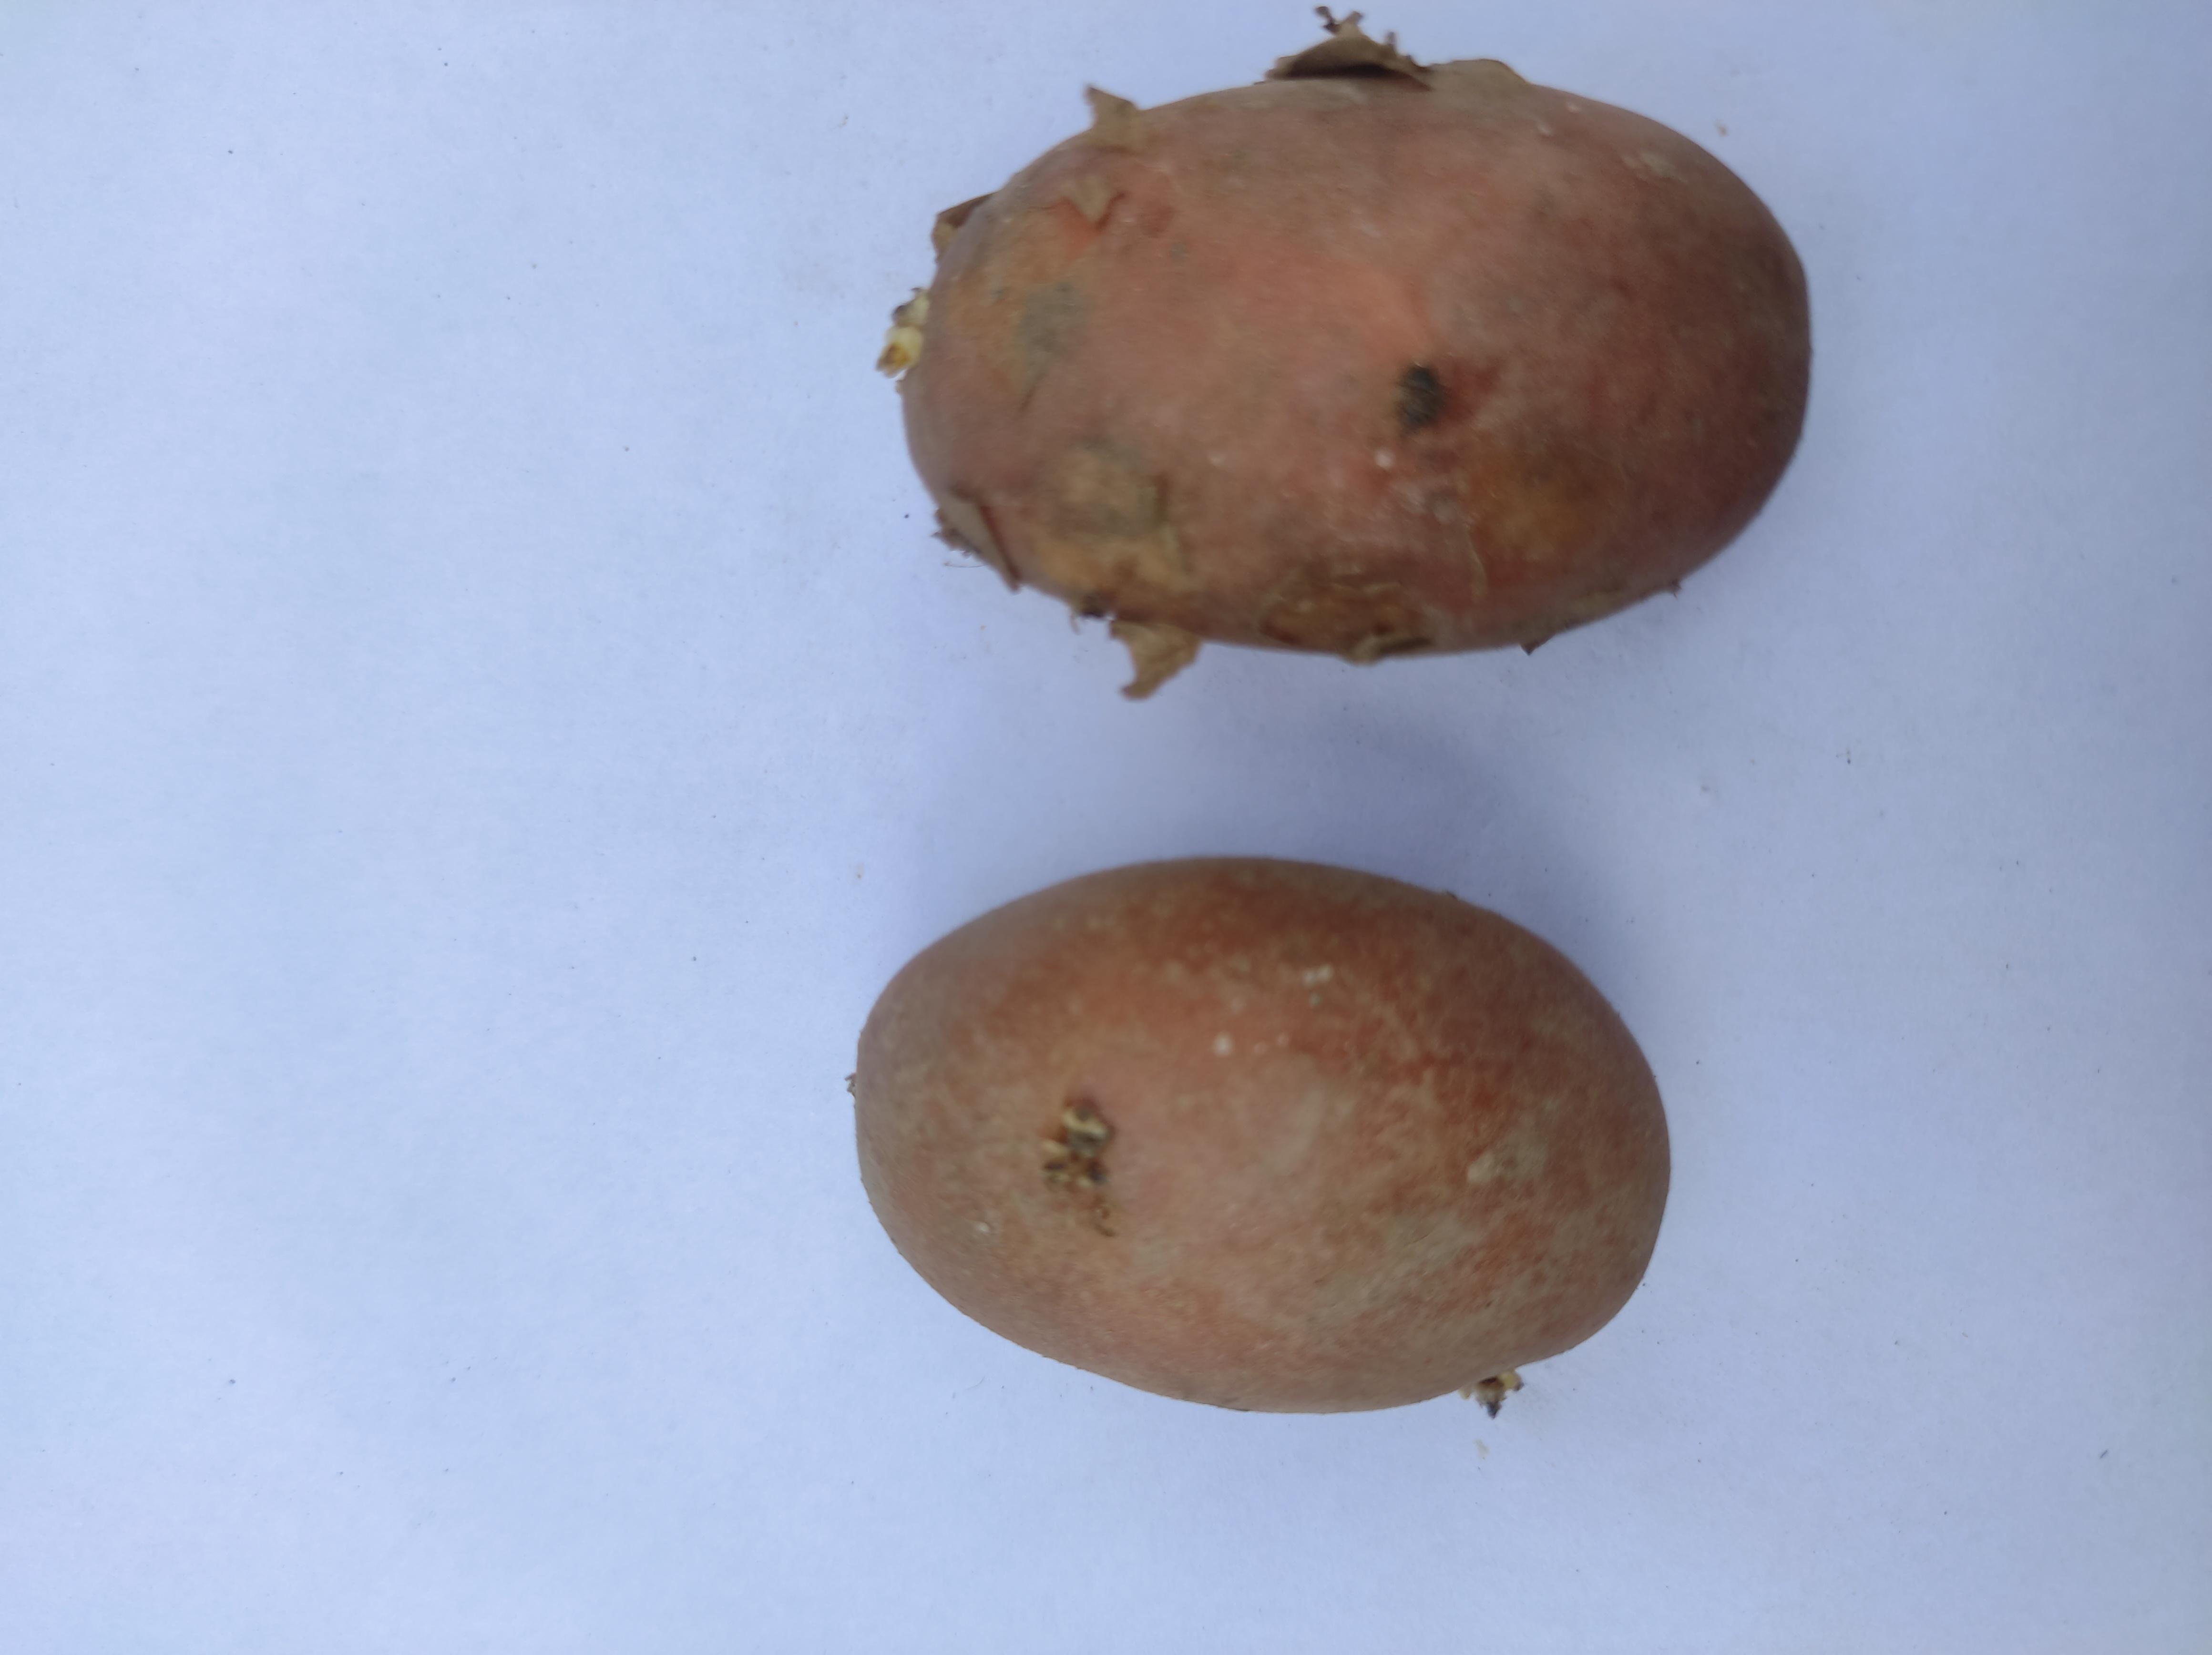
Label: Potato